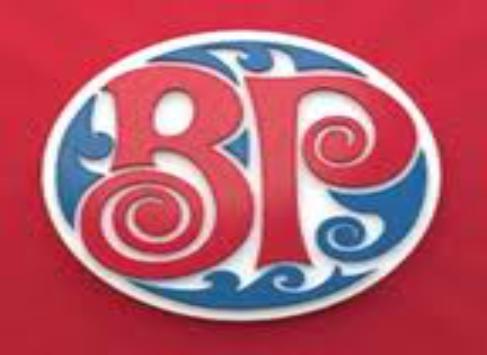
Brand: Boston Pizza
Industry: Food